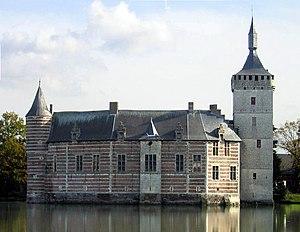
Château de Horst
Cette liste non exhaustive répertorie les principaux châteaux en Belgique.
Marguerite de Brabant dite de Tervueren, fille naturelle du duc Jean Iᵉʳ de Brabant, demi-sœur de Jean II de Brabant, épouse le 27 mars 1292 le chevalier Jean de Rode de Lantwyck, seigneur de Horst, de Lantwyck sous Haelen, de Vorselaer, de Rethy et d'autres terres.
Nobilis vir Jean II de Lantwyck, chevalier, seigneur de Blanden, de Vaalbeek est le dernier sire de Horst de la maison de Lantwyck. Sa sœur Marie, épouse du chevalier Jean van Kraainem, est dame de Rethy.
La glauconite est un minéral du groupe des silicates. De composition (Feᴵᴵᴵ, Al, Mg)₂[(Si, Al, Feᴵᴵᴵ)₄O₁₀](OH)₂ avec des traces de Ti, Ca et P, c'est le principal composant de la roche glauconie.
Les douves sont des fossés remplis d’eau, entourant des châteaux, des bâtiments importants ou encore des villes fortifiées.
Un château fort est une structure fortifiée, essentiellement construite et habitée par la noblesse au Moyen Âge en Europe, au Moyen-Orient et en Asie. Le mot château vient du latin castellum.